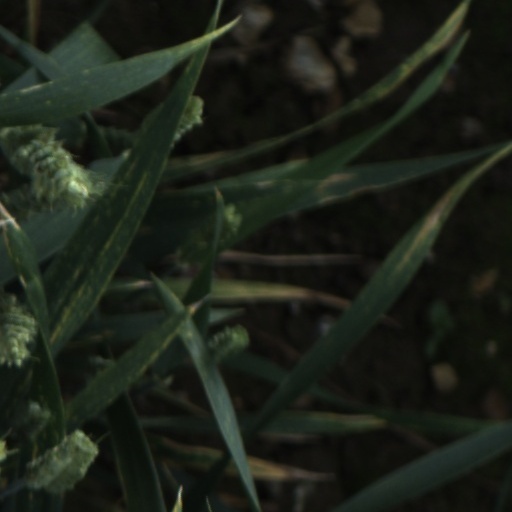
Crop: wheat